Craig Raisner

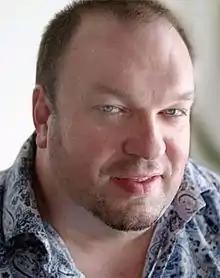
Adult Swim promotional shot

Craig T. Raisner (April 15, 1961 - March 2, 2018) was a voice actor, composer, writer and film/television producer. He was a native of Toledo, Ohio, known primarily for playing Gog-Ma-Gogg in Cartoon Network's Adult Swim animated series "Korgoth of Barbaria".